Fulufjället National Park

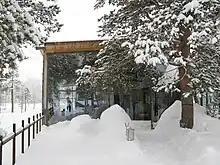
The visitor center of Fulufjället National Park

The villages of Särna, Heden and Idre were probably established in connection with wild reindeer hunting; a trade in reindeer products existed with all of Europe. However, this trade declined in the 14th century.